Amerasian

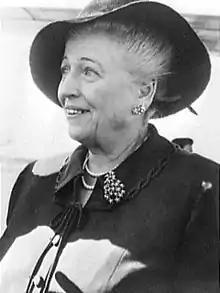
Novelist Pearl S. Buck is credited for dubbing the term Amerasian.

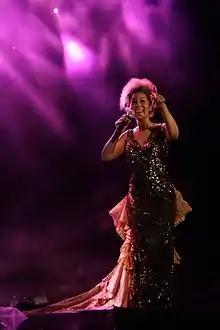
Insooni is a singer who is of mixed African-American and Korean parentage.

The term was coined by novelist Pearl S. Buck and was formalized by the Immigration and Naturalization Service. Many people were born to East or Southeast Asian women and U.S. servicemen during World War II, the Korean War and the Vietnam War. The official definition of Amerasian came about as a result of Public Law 97-359, enacted by the 97th Congress of the United States on October 22, 1982.